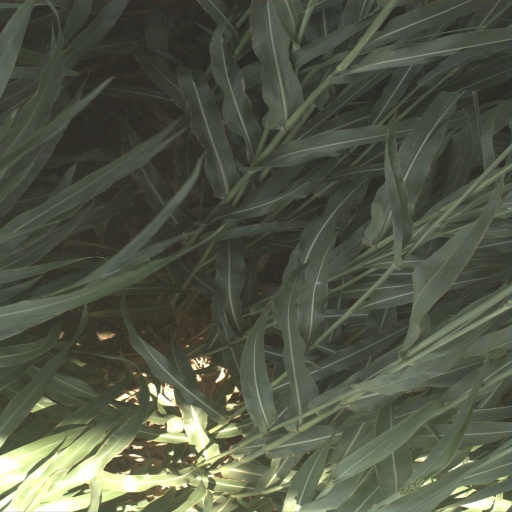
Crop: sorghum